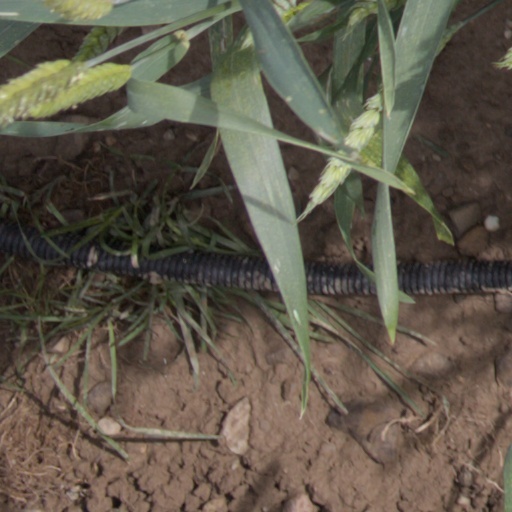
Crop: wheat